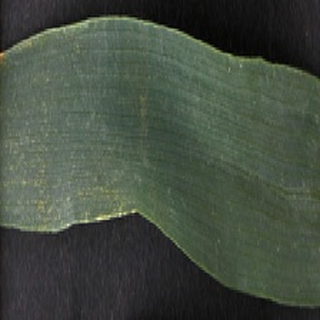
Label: healthy_wheat